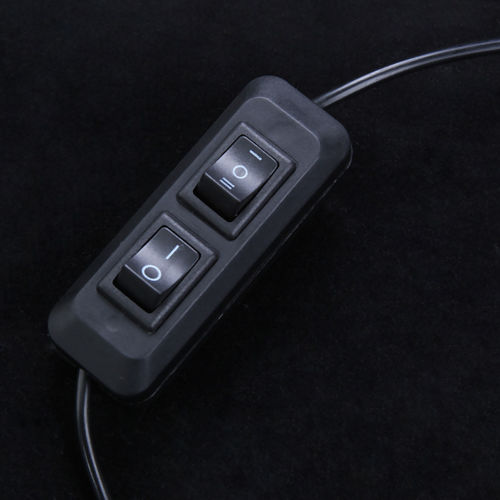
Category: lamp